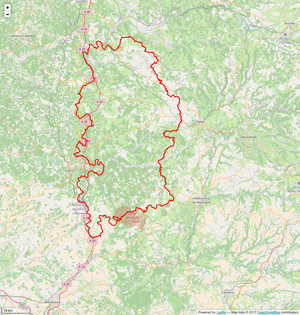
Périmètre du PNR des Causses du Quercy.
Le Parc naturel régional des Causses du Quercy est un parc naturel régional français situé dans le département du Lot et la région Occitanie.